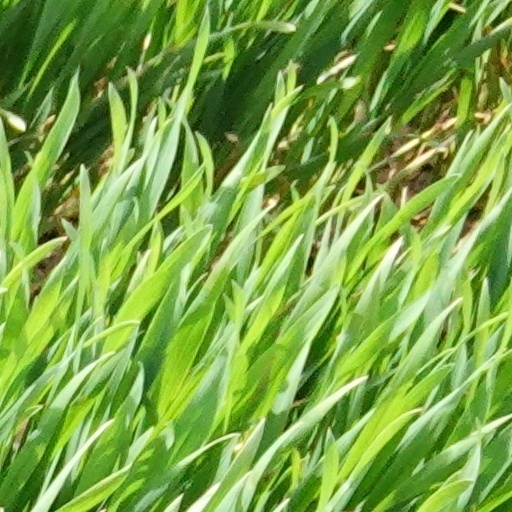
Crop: wheat